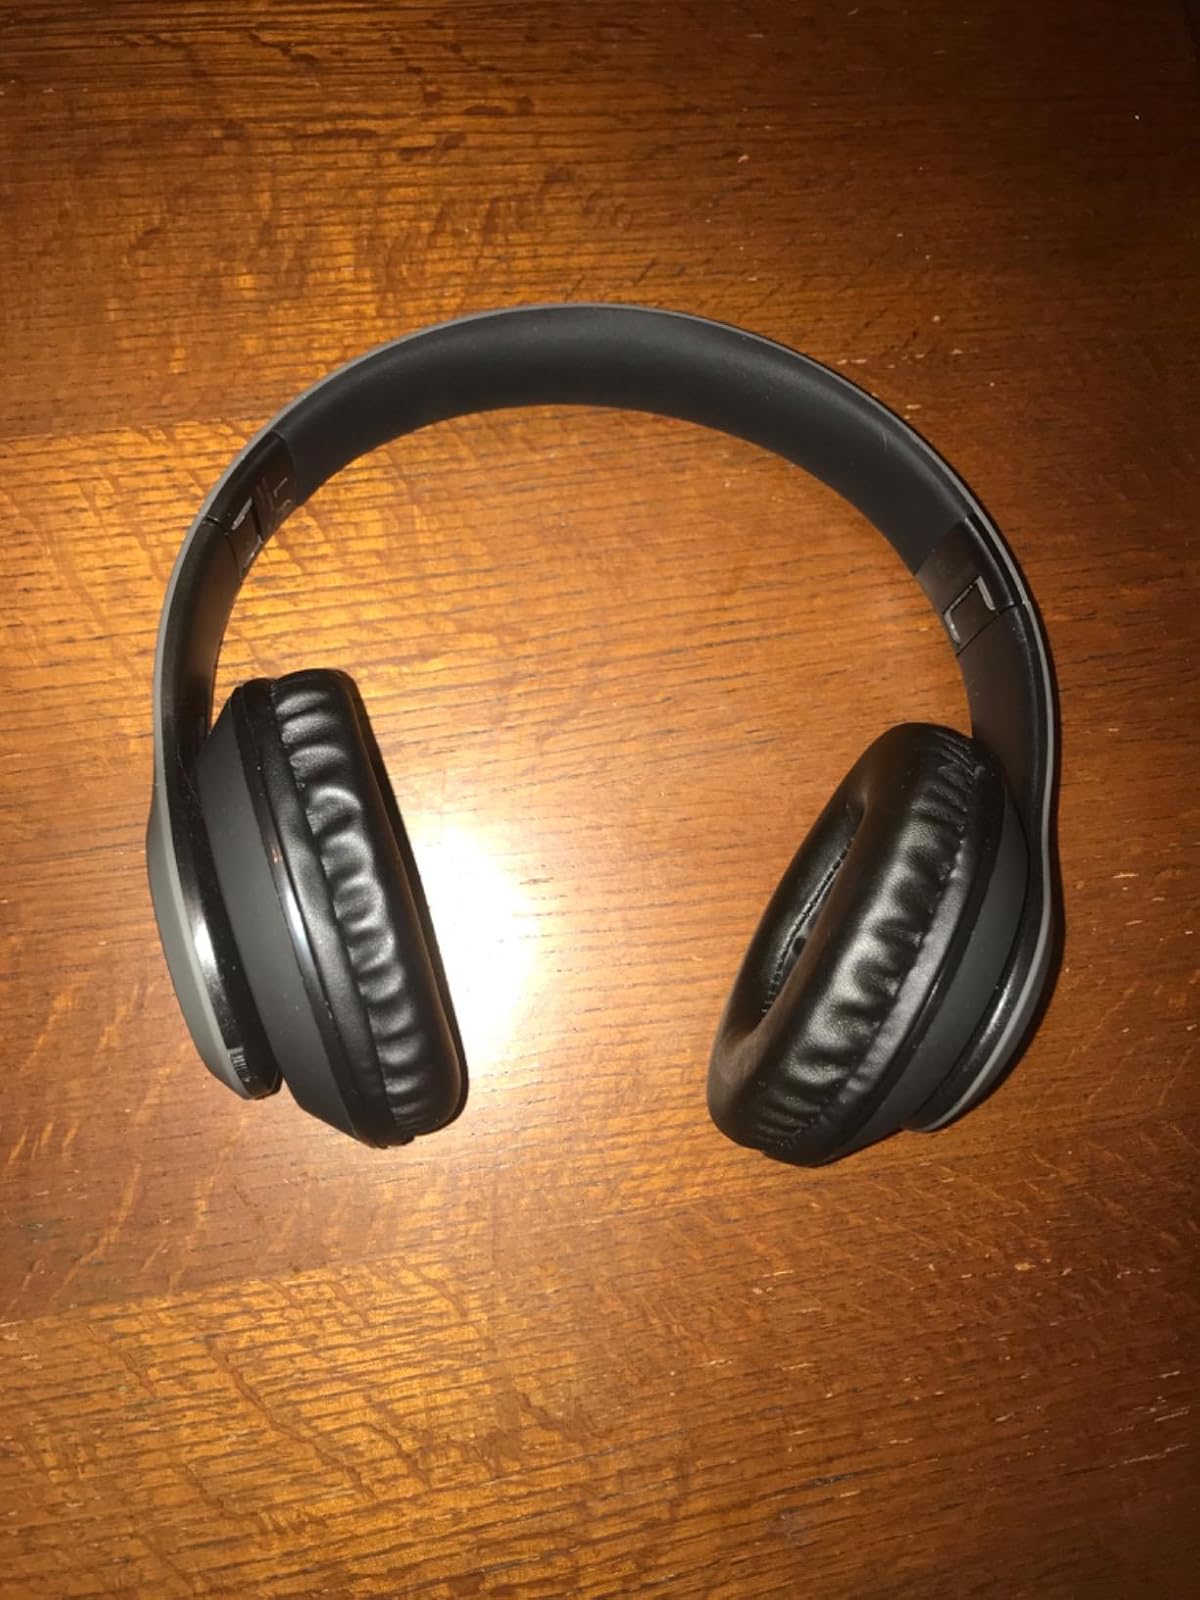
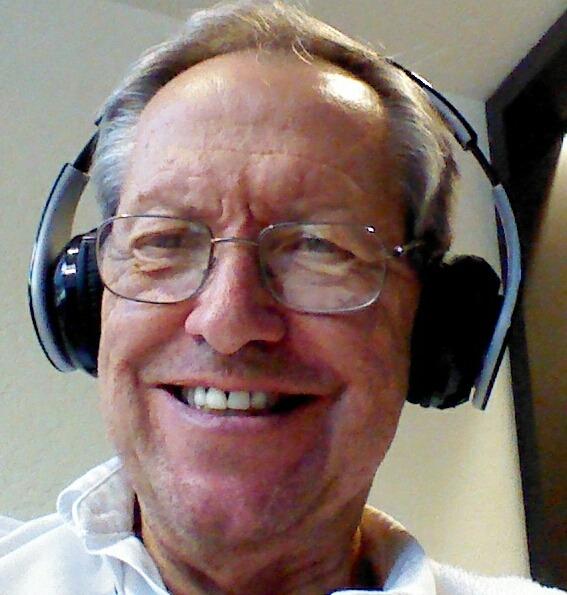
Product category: headphones
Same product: no